Kapaleeshwarar Temple

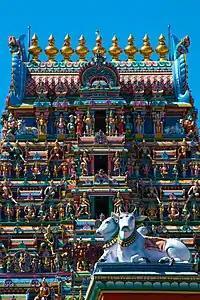
Bulls depicted in the decorated gopuram of the Kapaleeshwarar Temple.

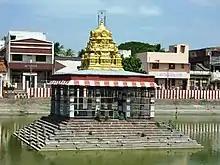
Kapaleeshwarar Temple. Chennai. 2010

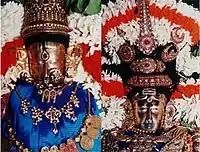
"Murti"s of Karpagambal and Kapaleeshwarar

The Kapaleeshwarar temple is of typical Tamil architectural style, with the "gopuram" overpowering the street on which the temple sits. This temple is also a testimonial for the vishwakarmas sthapathis. There are two entrances to the temple marked by the "gopuram" on either side. The east "gopuram" is about 40 m high, while the smaller western gopuram faces the sacred tank.